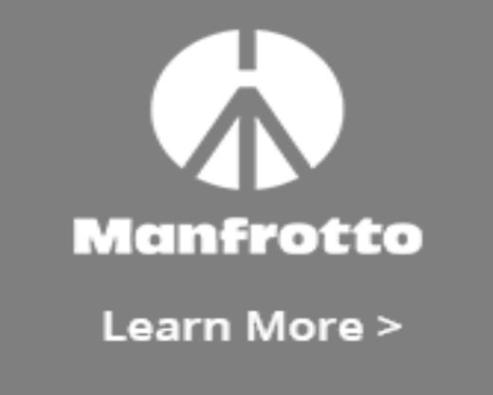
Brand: manfrotto
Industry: Electronic